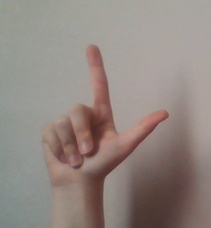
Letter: laam